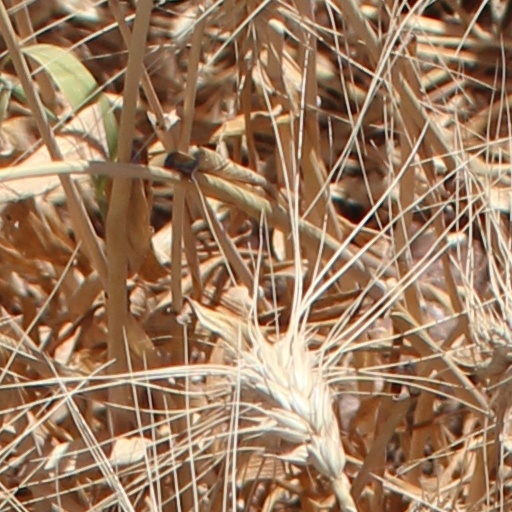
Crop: wheat